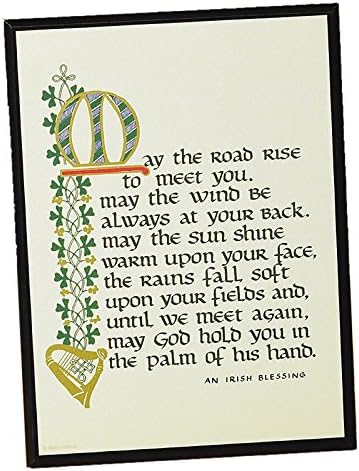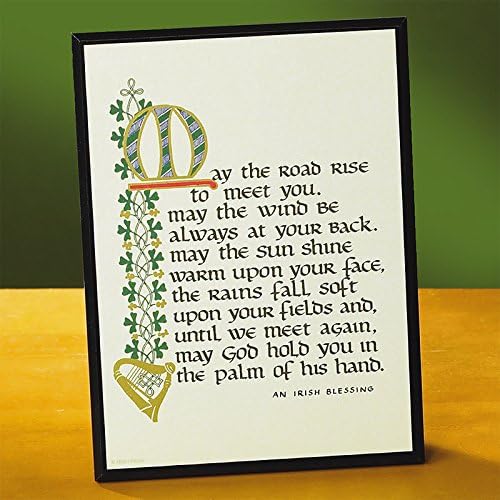
Abbey Gift May the Road Rise Plaque, 5.63 x 7.63" - 56597U , Black
Category: Amazon Home
Abbey press 5.63" X 7.63" "May the road rise" plaque. Miff board plaque features a printed facing with gold foil highlights. Usa-made; facing printed and plaque assembled at abbey press. Hang or stand. 5 5/8" x 7 5/8". May the road rise to meet you. May the wind be always at your back. May the sun shine warm upon your face, the rains fall soft upon your fields and, until we meet again, may god hold you in the palm of his hand. -An Irish blessing.
Features: Measures 5.63" X 7.63" | Mdf board plaque | Hang or stand | Great gift for family, friends or that special someone | Made in the USA